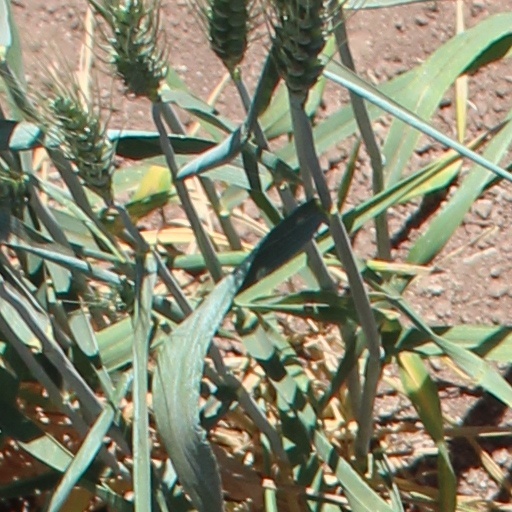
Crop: wheat